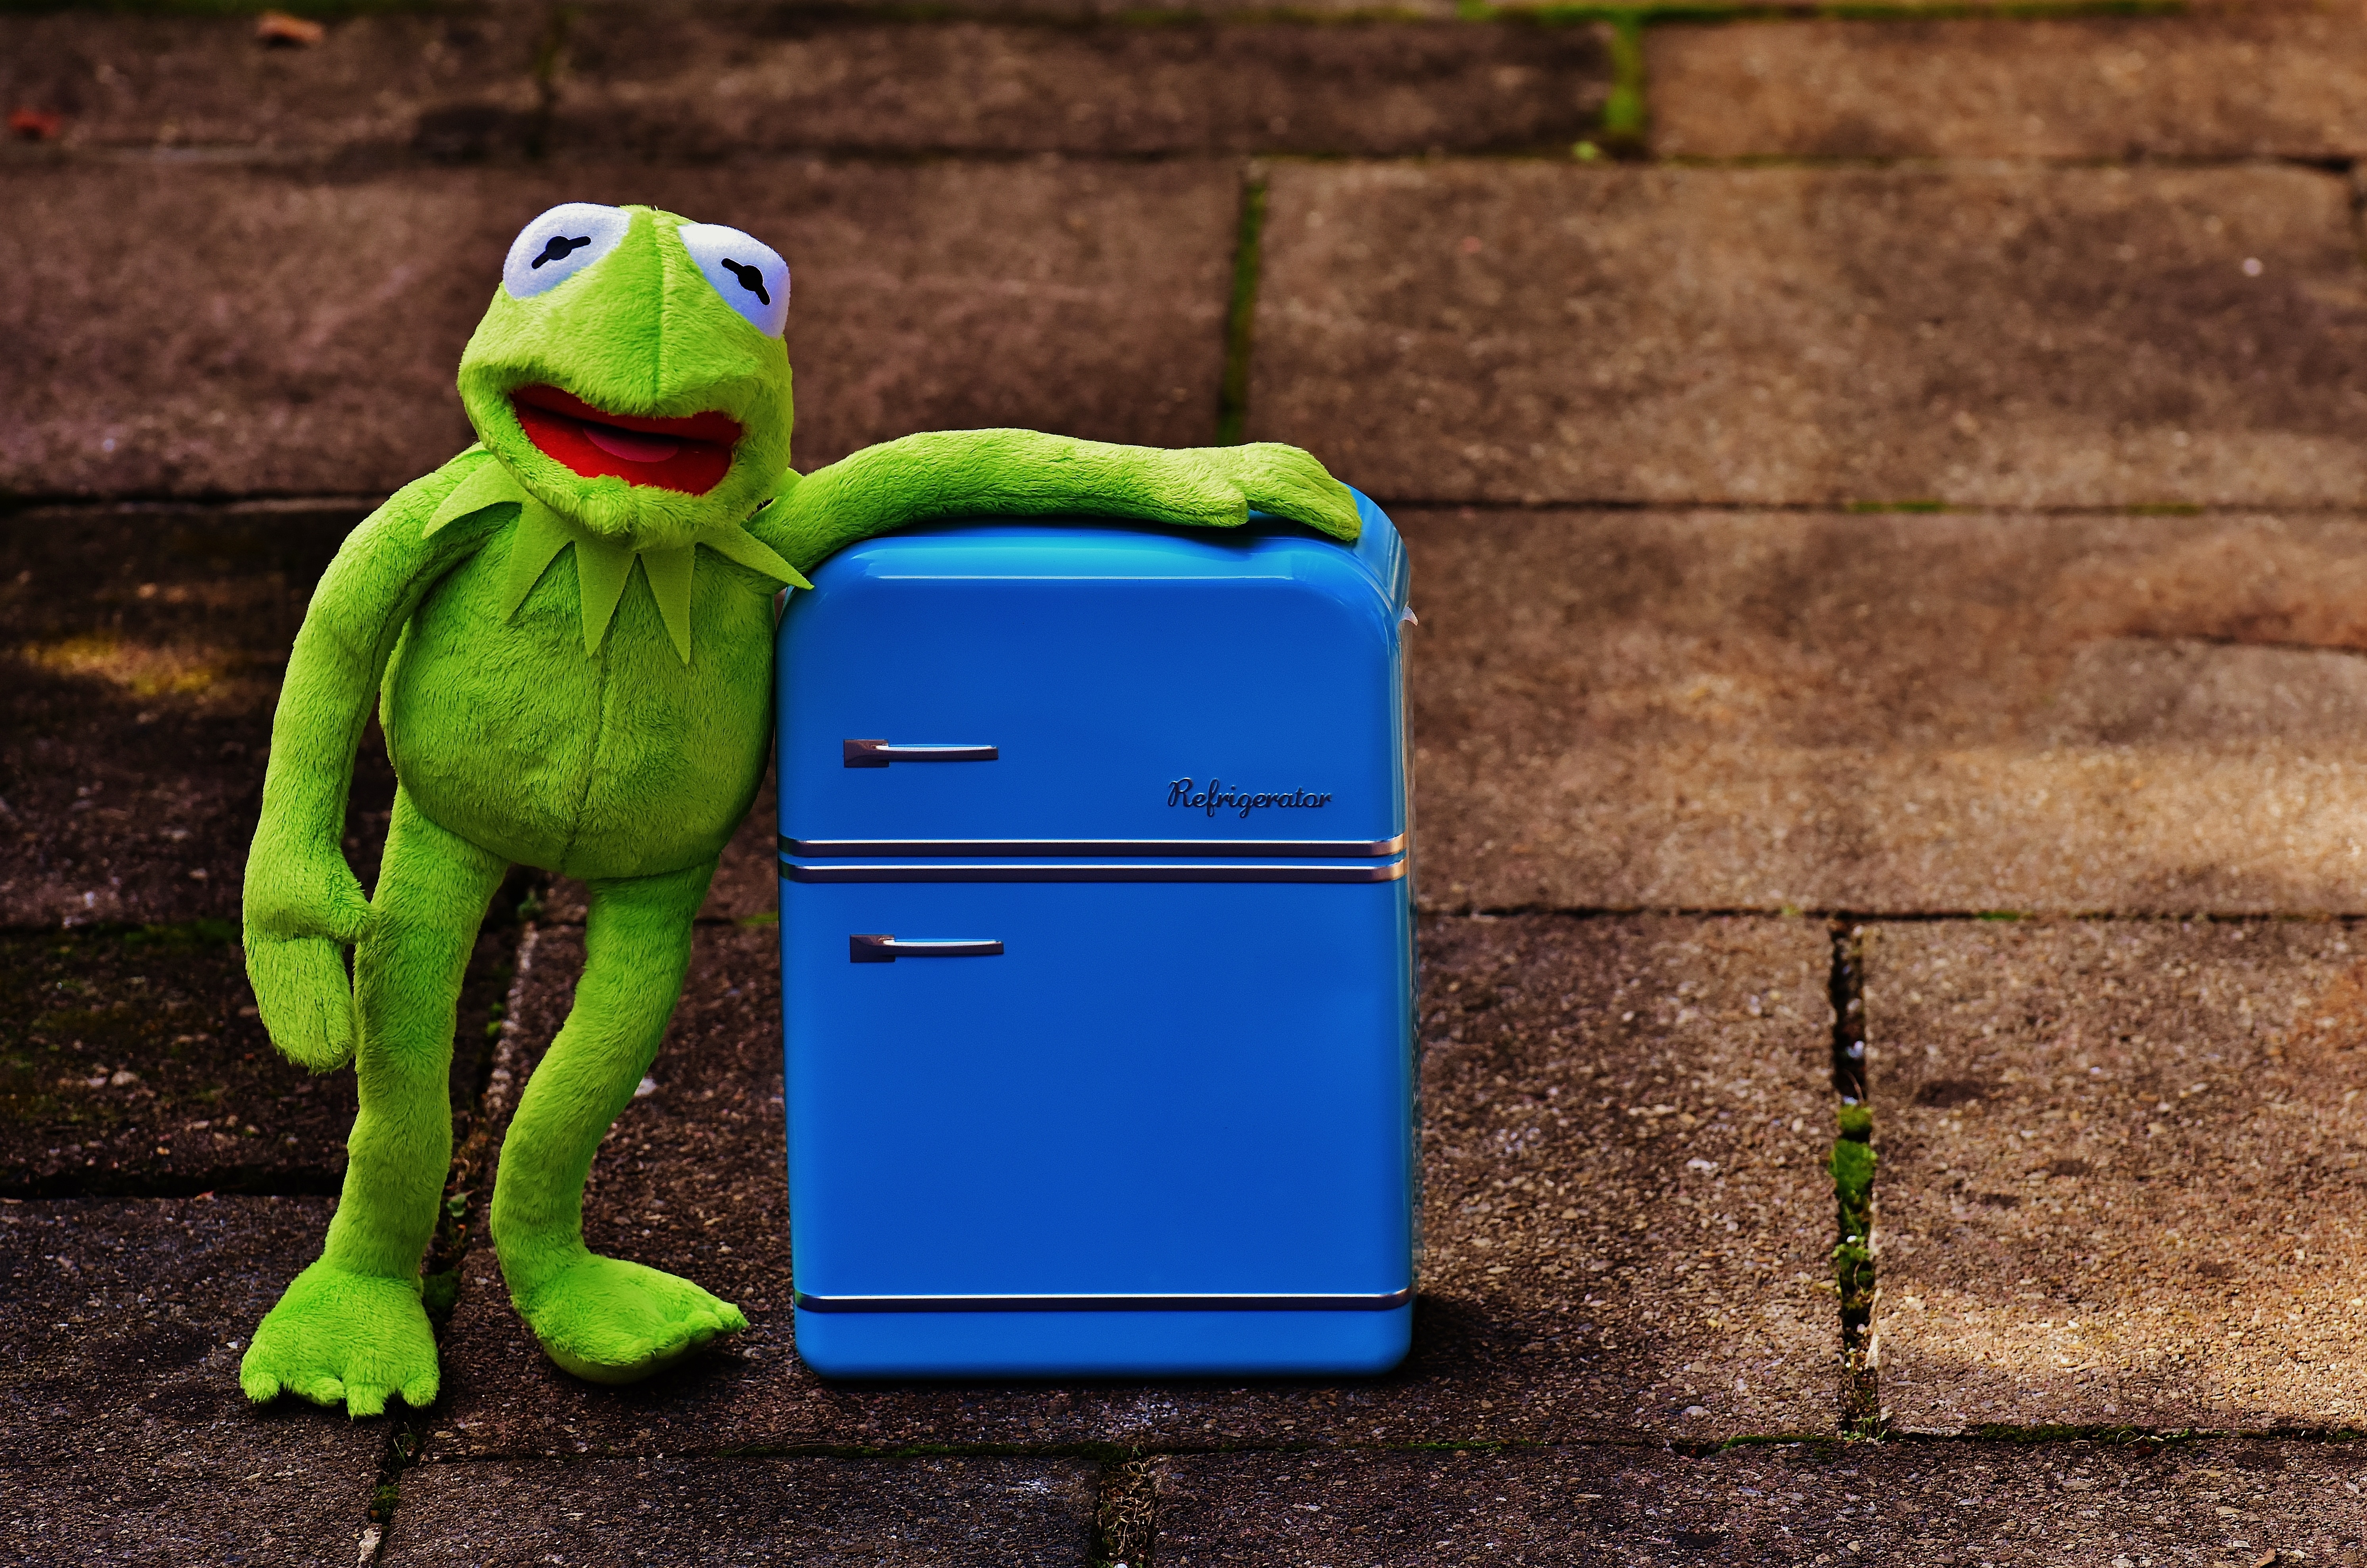
retro, green, color, blue, frog, yellow, toys, funny, stuffed animal, kermit, refrigerator, soft toy